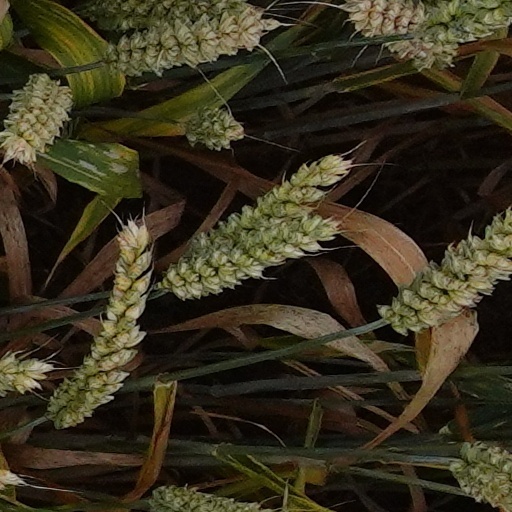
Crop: wheat